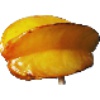
Label: Carambula 1